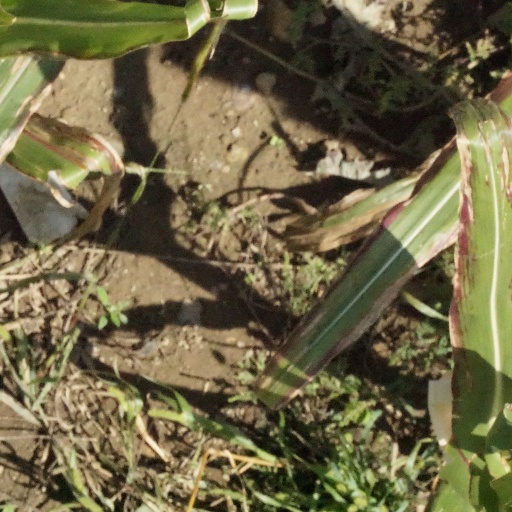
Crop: maize; corn